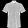
Label: Shirt